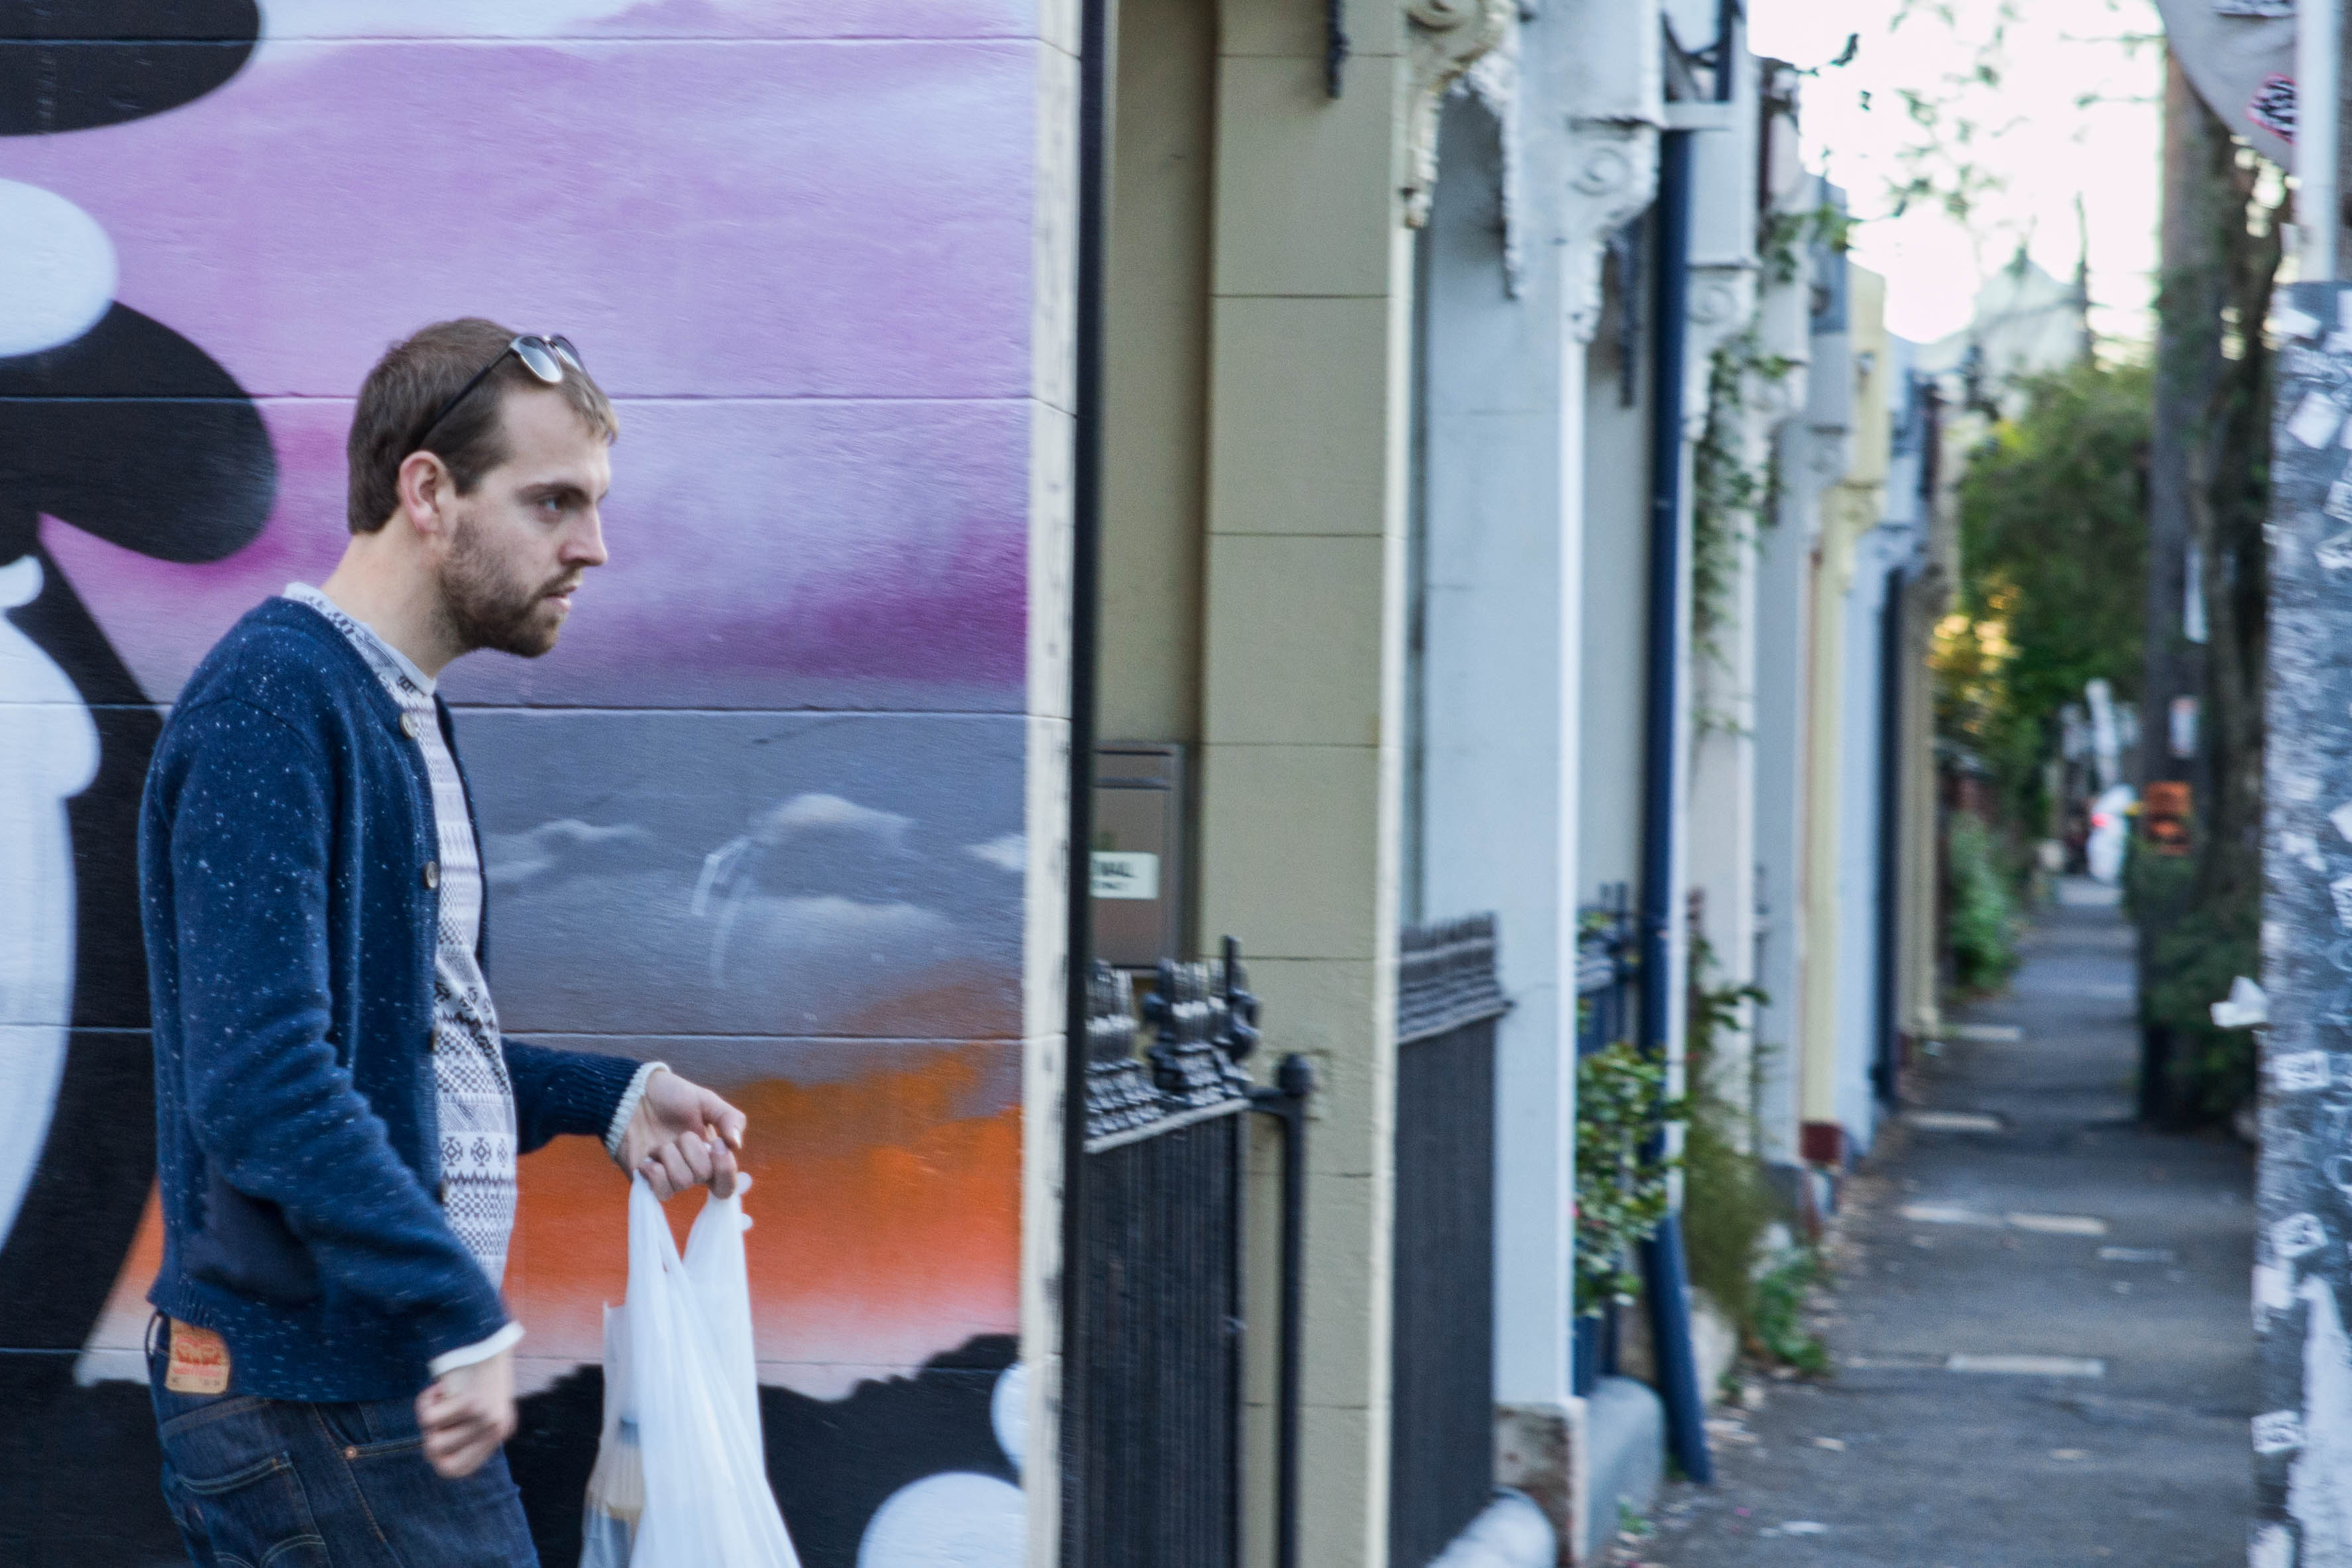
pedestrian, road, street, sydney, graffiti, australia, streetphotography, art, infrastructure, streetart, newtown